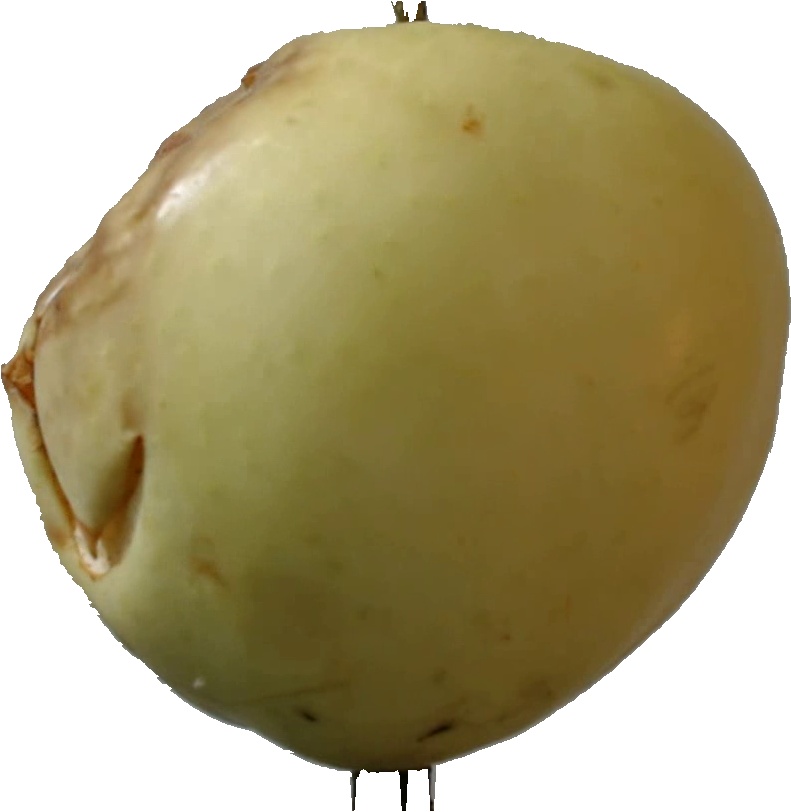
Label: apple_hit_1